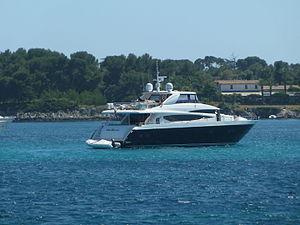
Princess yacht ""Lady Beatrice"" imm Cannes"